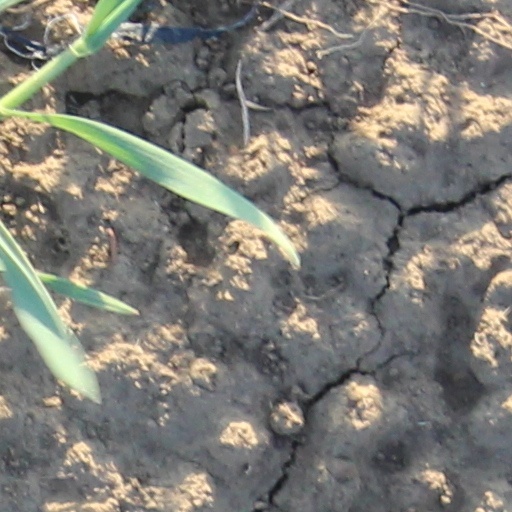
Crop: wheat